List of Pathé Exchange films

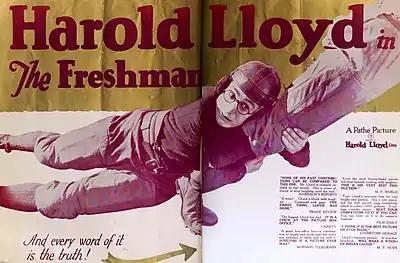
Advertisement for "The Freshman" (1925), last of the Harold Lloyd features released by Pathé Exchange. Lloyd's production company was one of the many independent firms whose films were distributed by Pathé.

Pathé Exchange, commonly known as Pathé, was an American film production and distribution company, largely of Hollywood's silent era. Known for its groundbreaking newsreel and wide array of shorts, it grew out of the American division of the major French studio Pathé Frères, which began distributing films in the United States in 1904. Ten years later, it produced the enormously successful "The Perils of Pauline", a twenty-episode serial that came to define the genre. The American operation was incorporated as Pathé Exchange toward the end of 1914 and spun off as an independent entity in 1921. The following year, it released Robert J. Flaherty's influential documentary "Nanook of the North". Other notable feature releases included the controversial drama "Sex" (1920) and director/producer Cecil B. DeMille's smash-hit biblical epic "The King of Kings" (1927). For much of the 1920s, Pathé distributed the shorts of comedy pioneers Hal Roach and Mack Sennett and innovative animator Paul Terry. Famed comedian Harold Lloyd starred under the Pathé banner in both shorts and features for Roach and then in three features for his own production company.